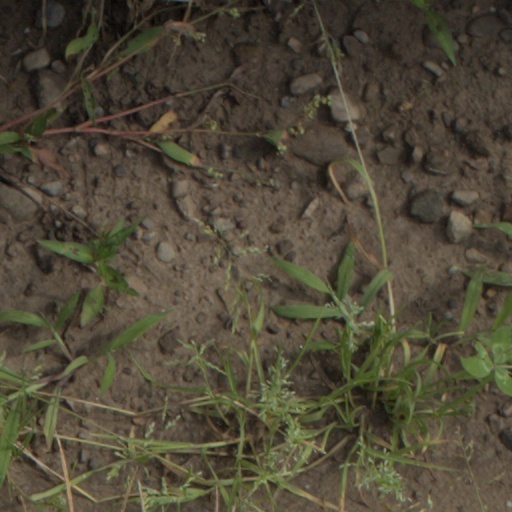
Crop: wheat